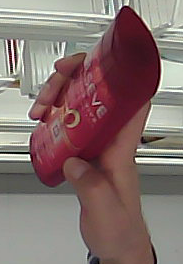
Product: loreal_shampoo